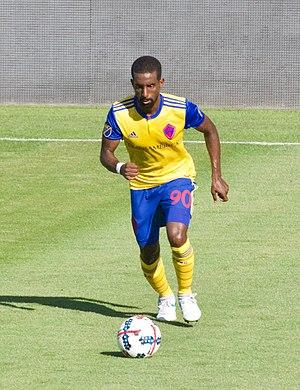
Mohammed Saeid est un footballeur suédois d'origine érythréenne, né le 24 décembre 1990 à Örebro. Il évolue au poste de milieu de terrain avec le Lyngby Boldklub, en première division danoise.